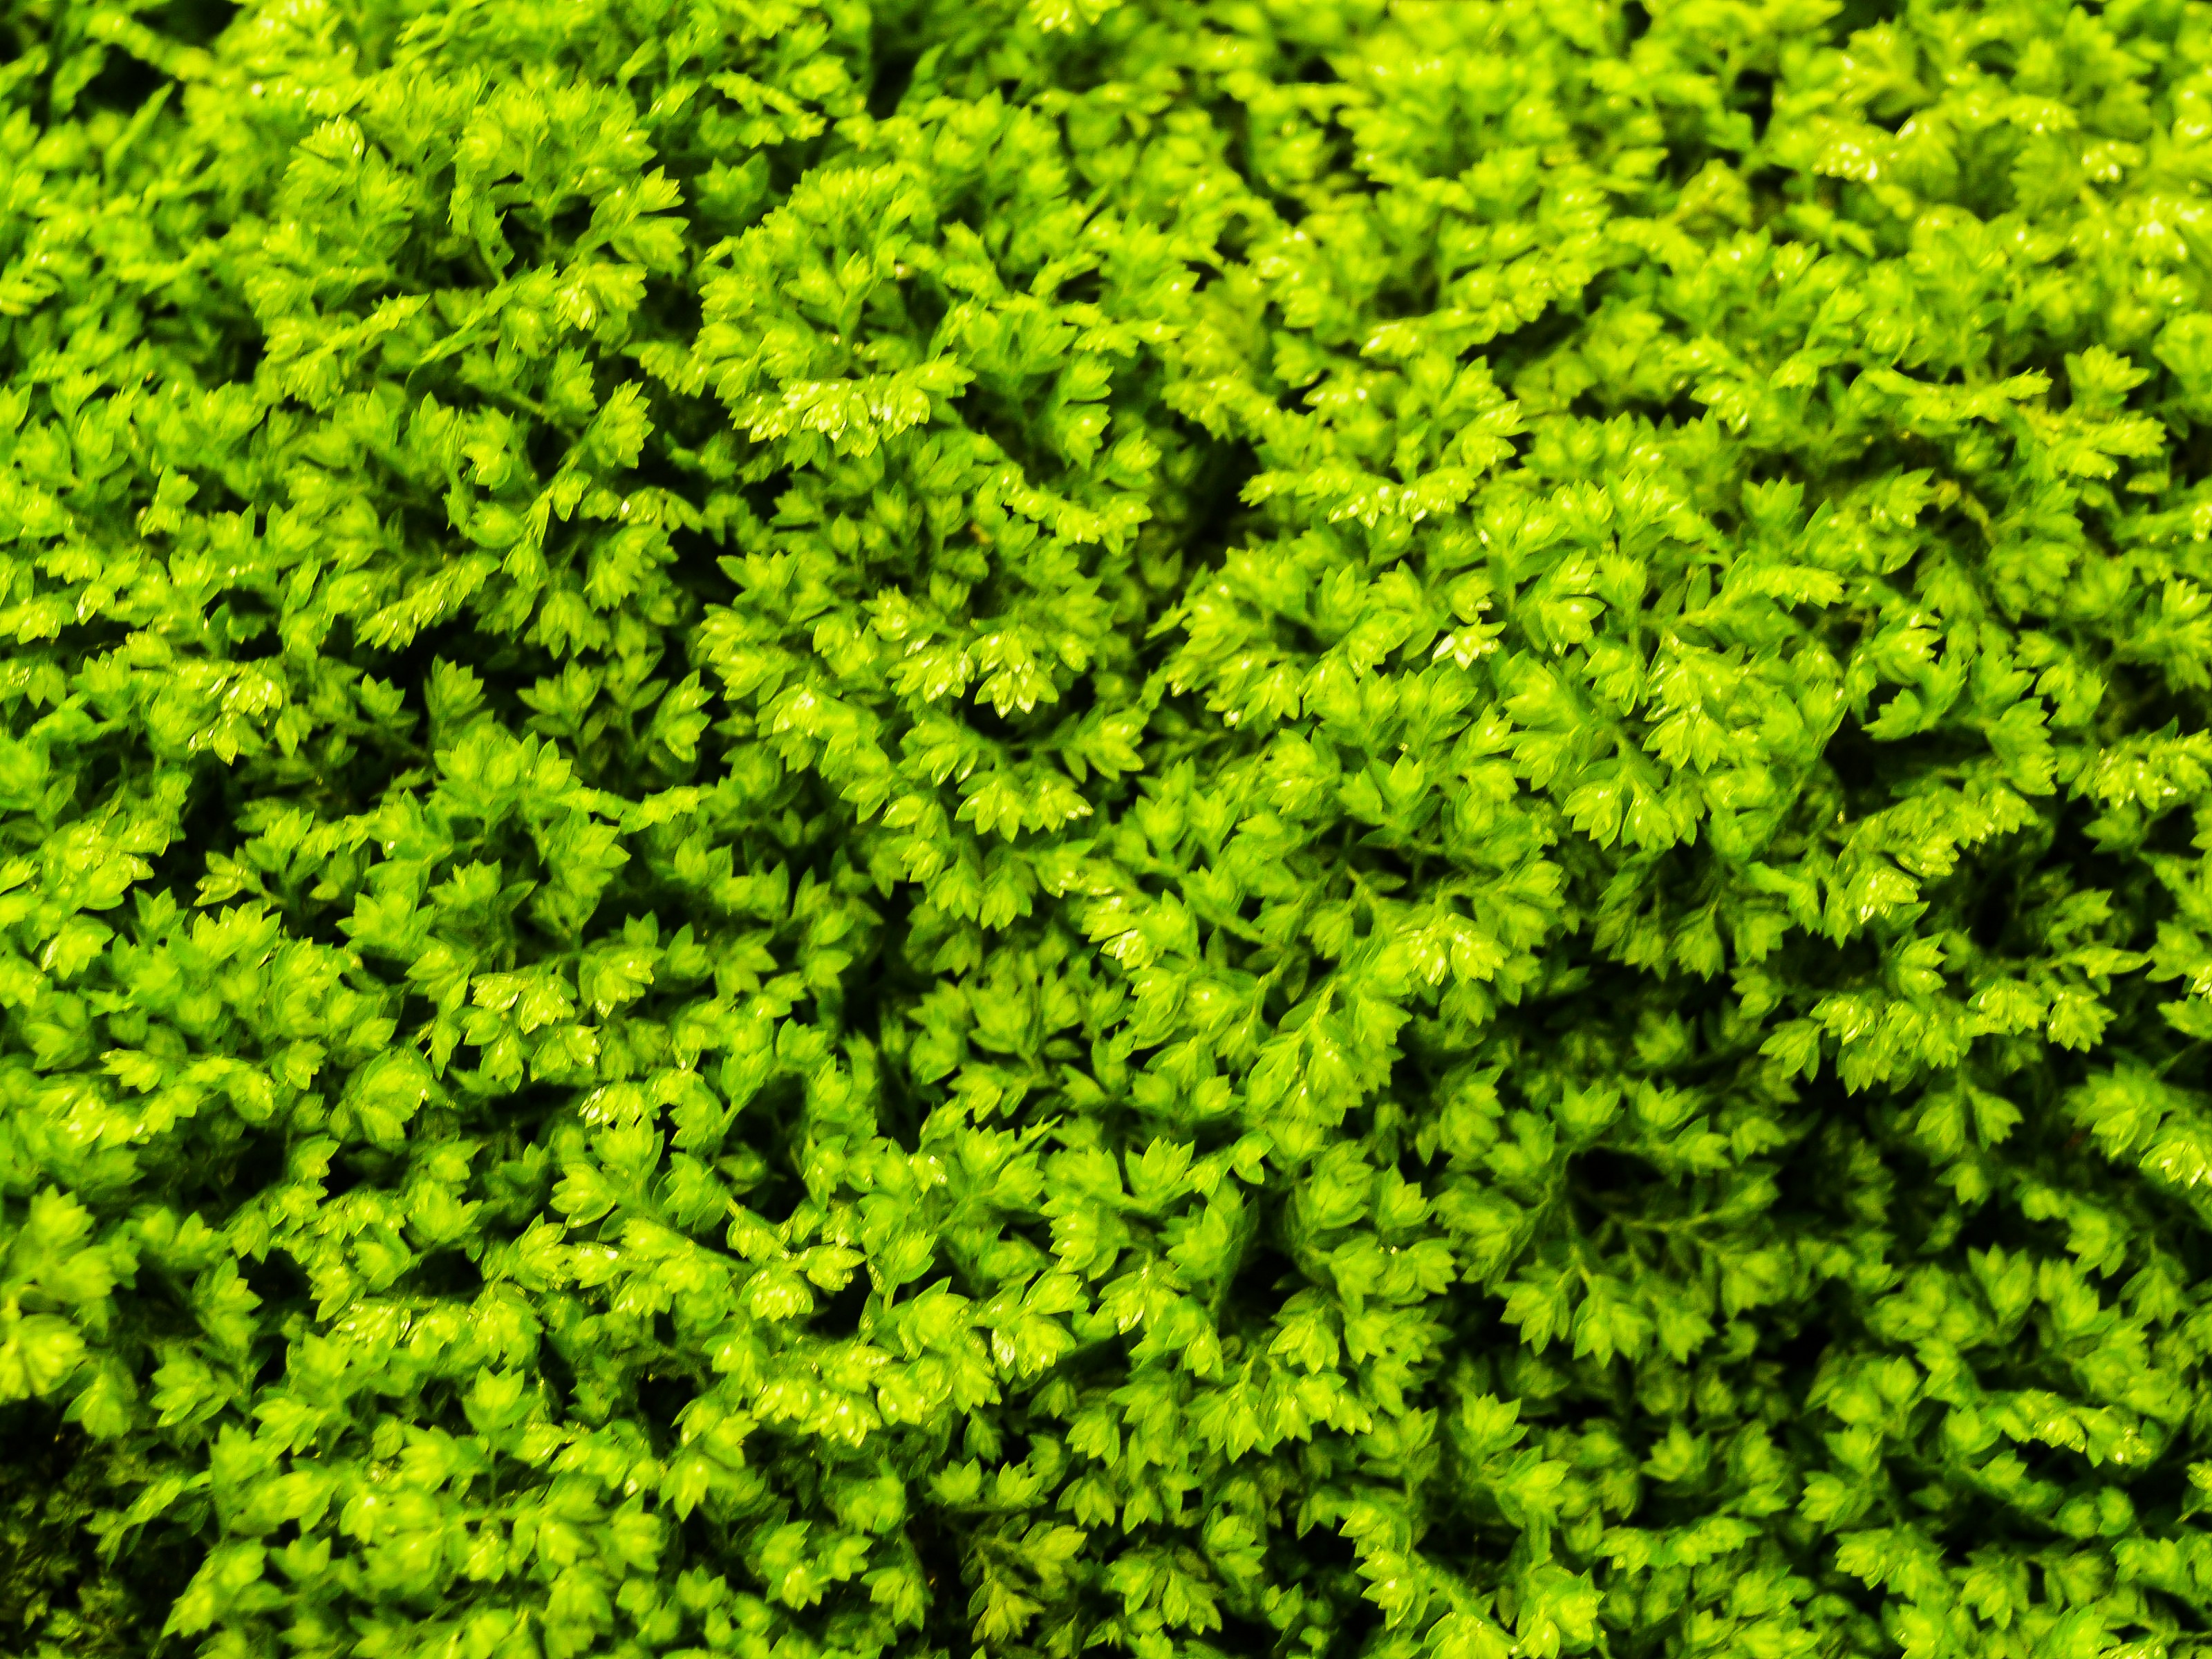
ferns leaves green foliage natural floral fern background, background, beautiful, beauty, biology, botanical, botany, branch, bunch, bush, close up, color, environment, fern, fern leaves, flora, focus, foliage, fresh, freshness, frond, garden, grass, green, green fern, green leaf background, greenery, growth, kale, leaf, macro, natural, nature, ornamental, park, pattern, perfect, plant, polypodiales, popularity, rainforest, season, species, spring, stem, texture, tree, tropical, tuber ladder fern, wild, young, vegetation, groundcover, moss, flower, non vascular land plant, annual plant, liverwort, herb, perennial plant